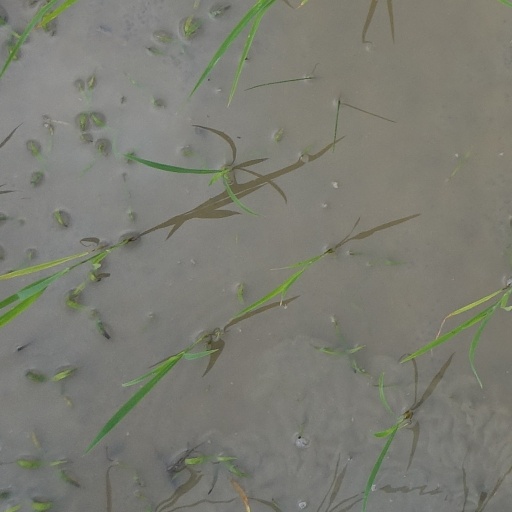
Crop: rice